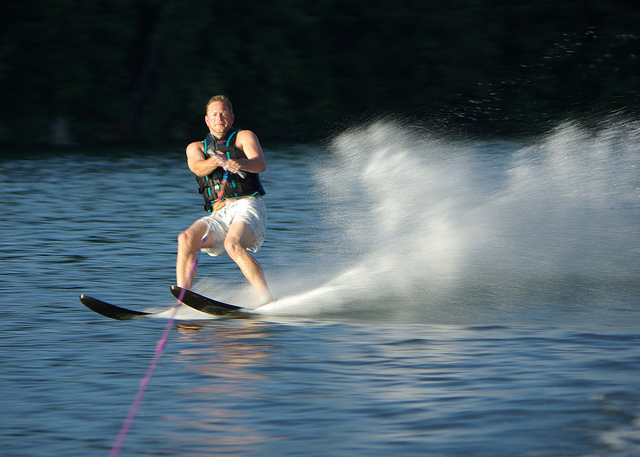
A man riding water skis while being bowed by a motor boat.

A photo taken from a boat looking at a person being pulled on skis.

a person riding skis tethered to a boat